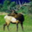
Label: deer